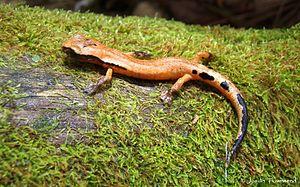
Bolitoglossa oresbia est une espèce d'urodèles de la famille des Plethodontidae.